Sung Men district

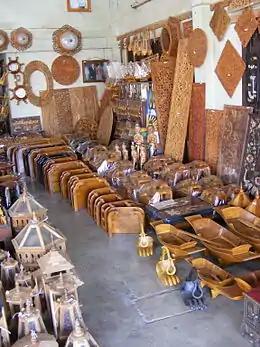
Community store, Sung Men district

Sung Men is a district ("amphoe") of Phrae province, northern Thailand.